Clarence Morley

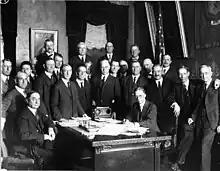
Morley signing bills in 1925

Virulently anti-Catholic, Morley was one of the most extreme governors in Colorado history. The Center for Colorado & the West at the Auraria Library wrote: